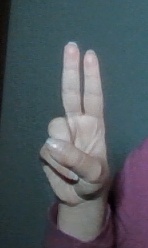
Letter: taa